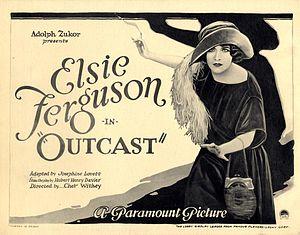
Elsie Ferguson est une actrice américaine, née le 19 août 1883 à New York, morte le 15 novembre 1961 à New London.
Outcast est un film muet américain réalisé par Chester Withey et sorti en 1922.